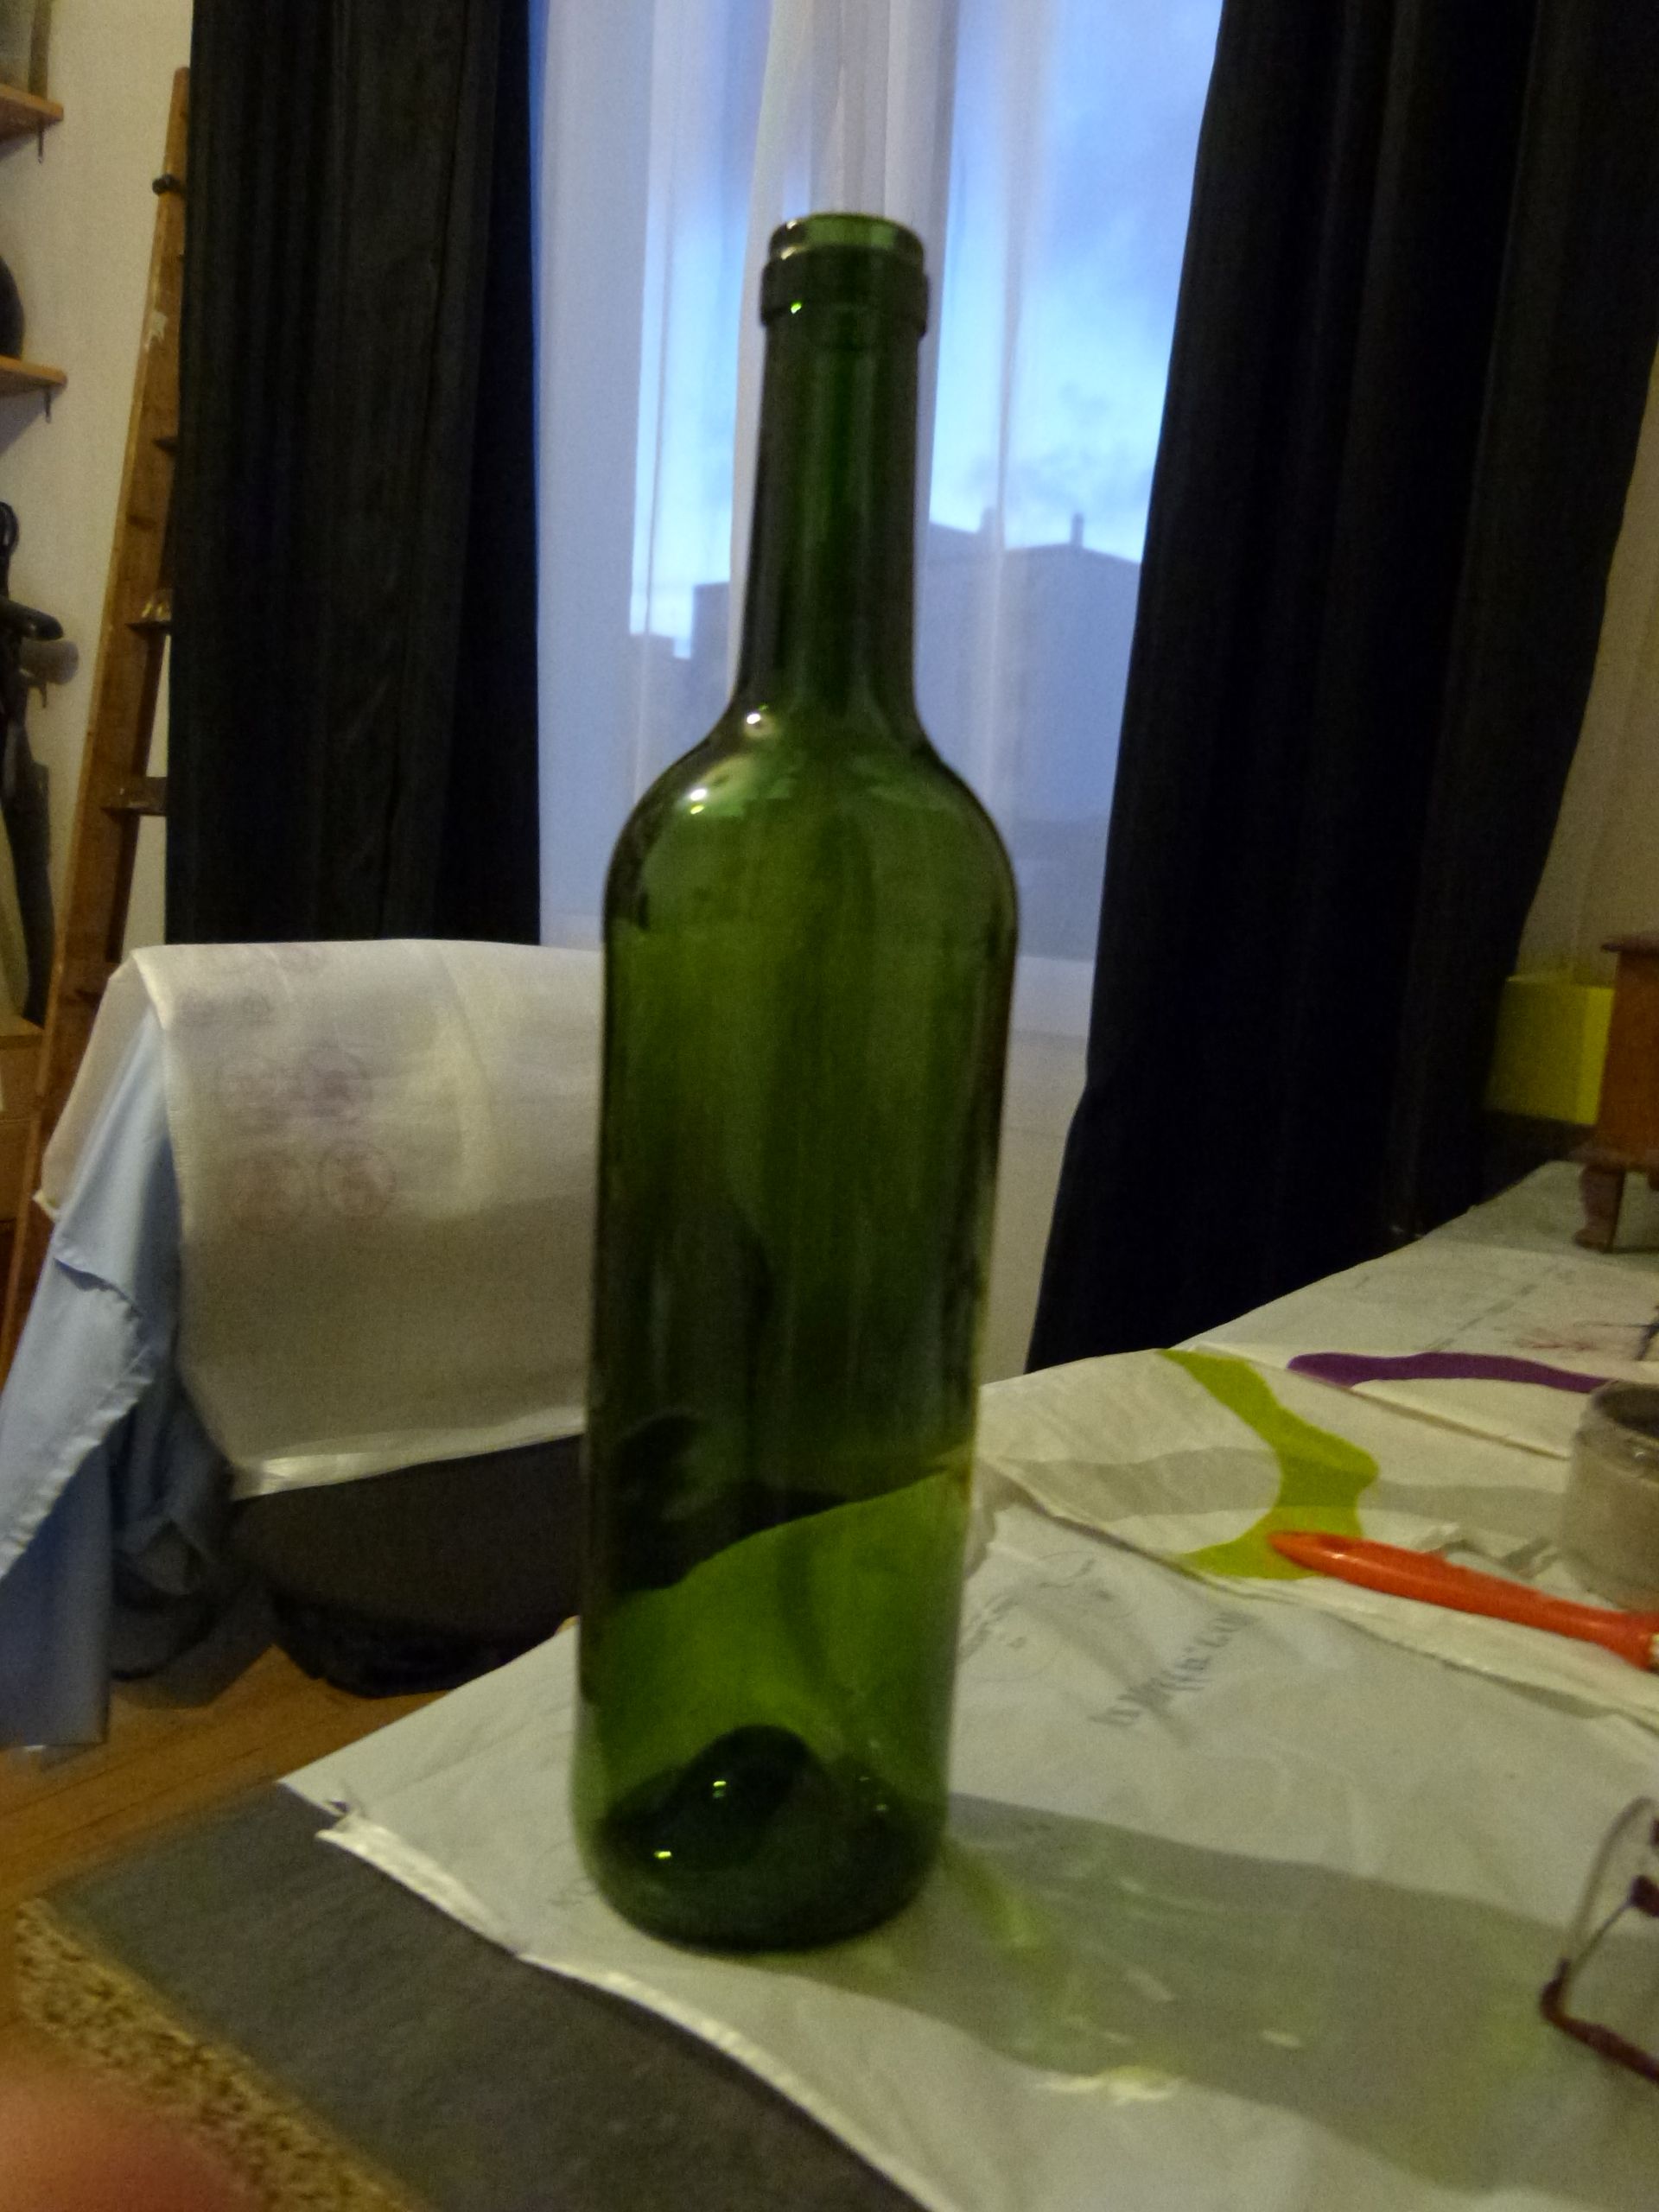
Waste category: glass